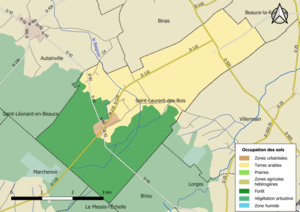
Carte des infrastructures et de l’occupation des sols en 2018 de la commune de fr:Saint-Laurent-des-Bois (Loir-et-Cher) (France).
Saint-Laurent-des-Bois est une commune française située dans le département de Loir-et-Cher, en région Centre-Val de Loire.